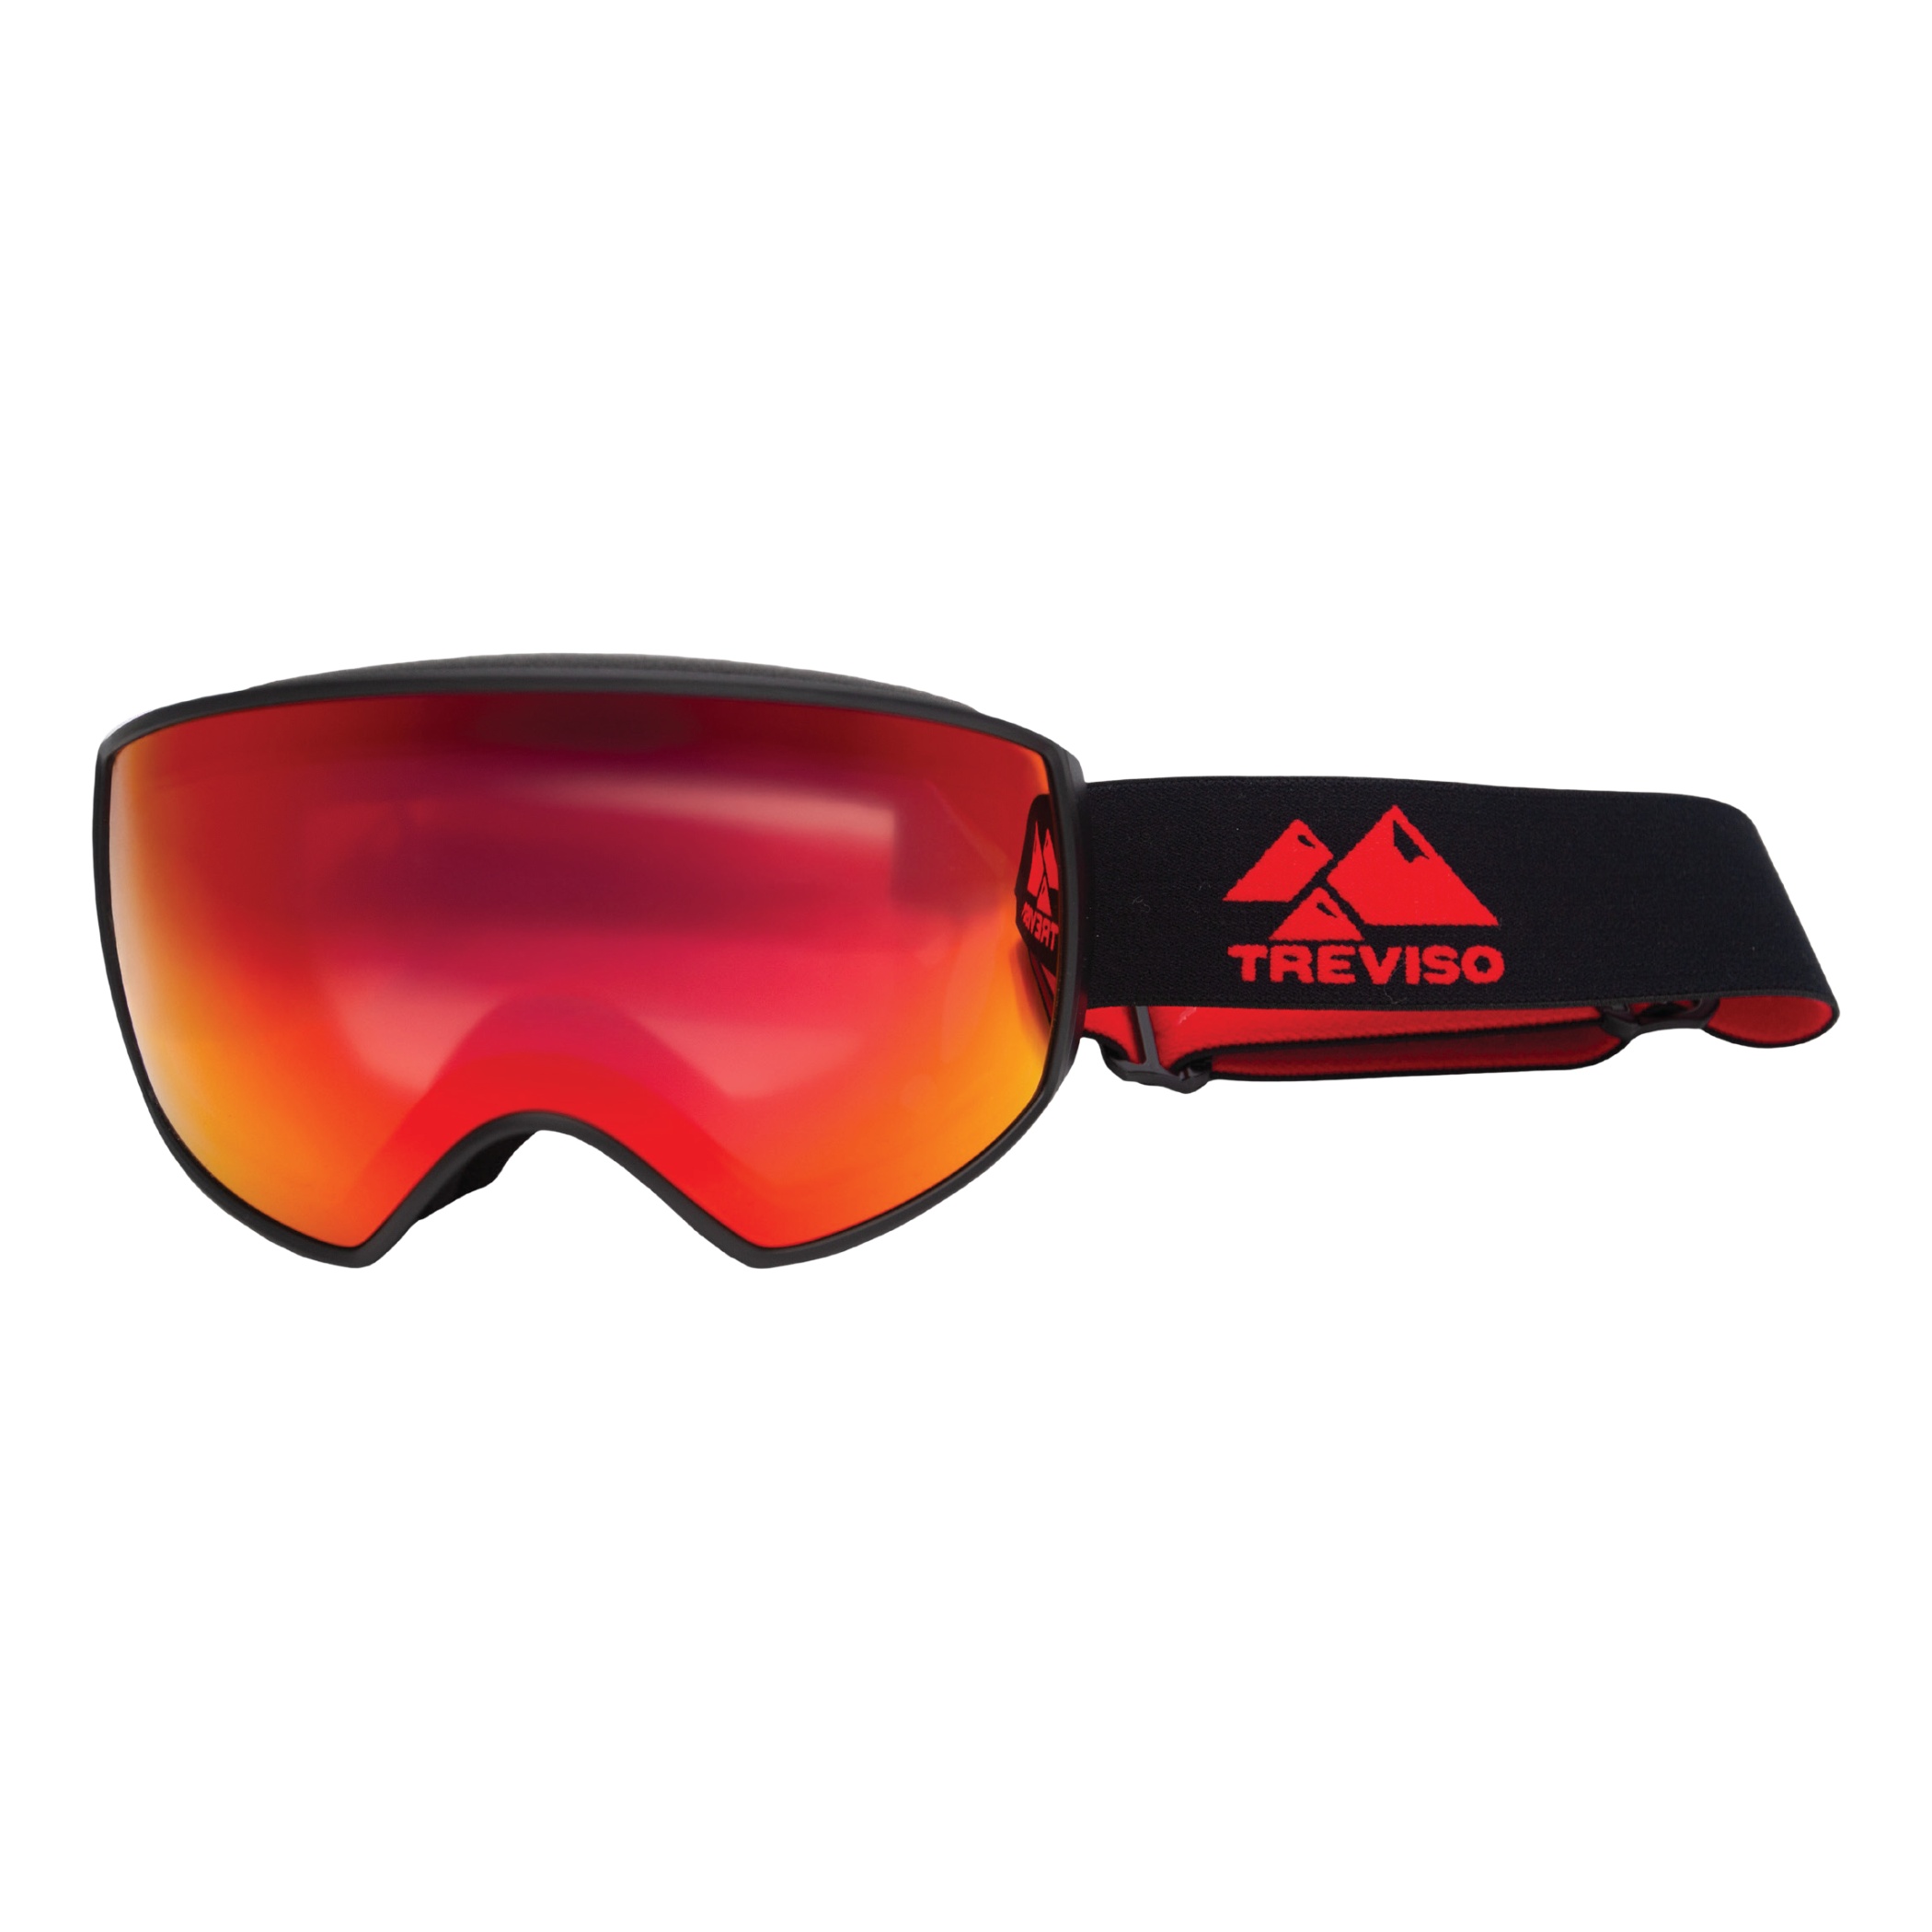
TREVISO ARROW GOGGLE
Brand: TREVISO
Category: Sporting Goods > Outdoor Recreation > Winter Sports & Activities > Skiing & Snowboarding > Ski & Snowboard Goggles